Hauser Plads 14

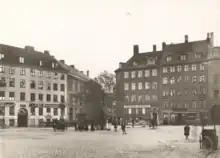
The building seen to the right on a photo from the 1900s.

Hans Dahlerup (1790–1872), a naval officer with the rank of commander captain, was among the residents of the building in 1841–1842. Harakd Kayser (1817–1895), later a master carpenter and politician, was among the residents in around 1844.